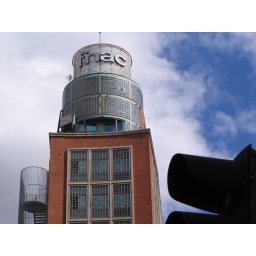
television tower in madrid